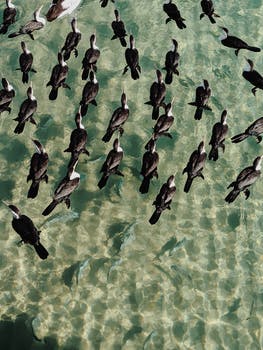
Label: No Watermark